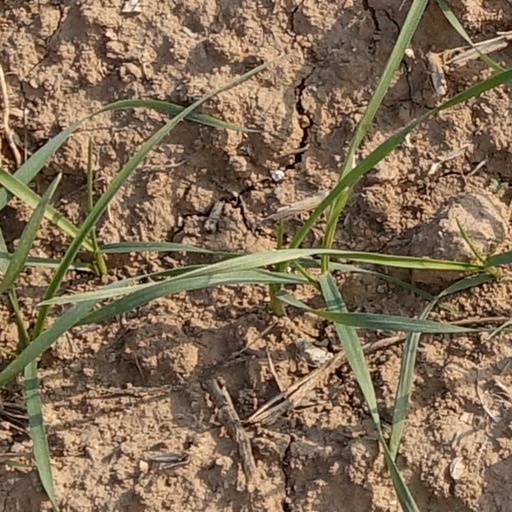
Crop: wheat